Chökyi Drönma

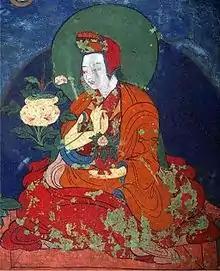
Mural painting of Chökyi Drönma at the Nyêmo Chekar monastery

Chökyi Drönma (1422-1455) was a Tibetan princess and Buddhist leader. She was the main consort of Thang Tong Gyalpo, who recognized her as an emanation of Machig Labdrön through the lineage of Vajravārāhī and appointed her as the first Samding Dorje Phagmo.